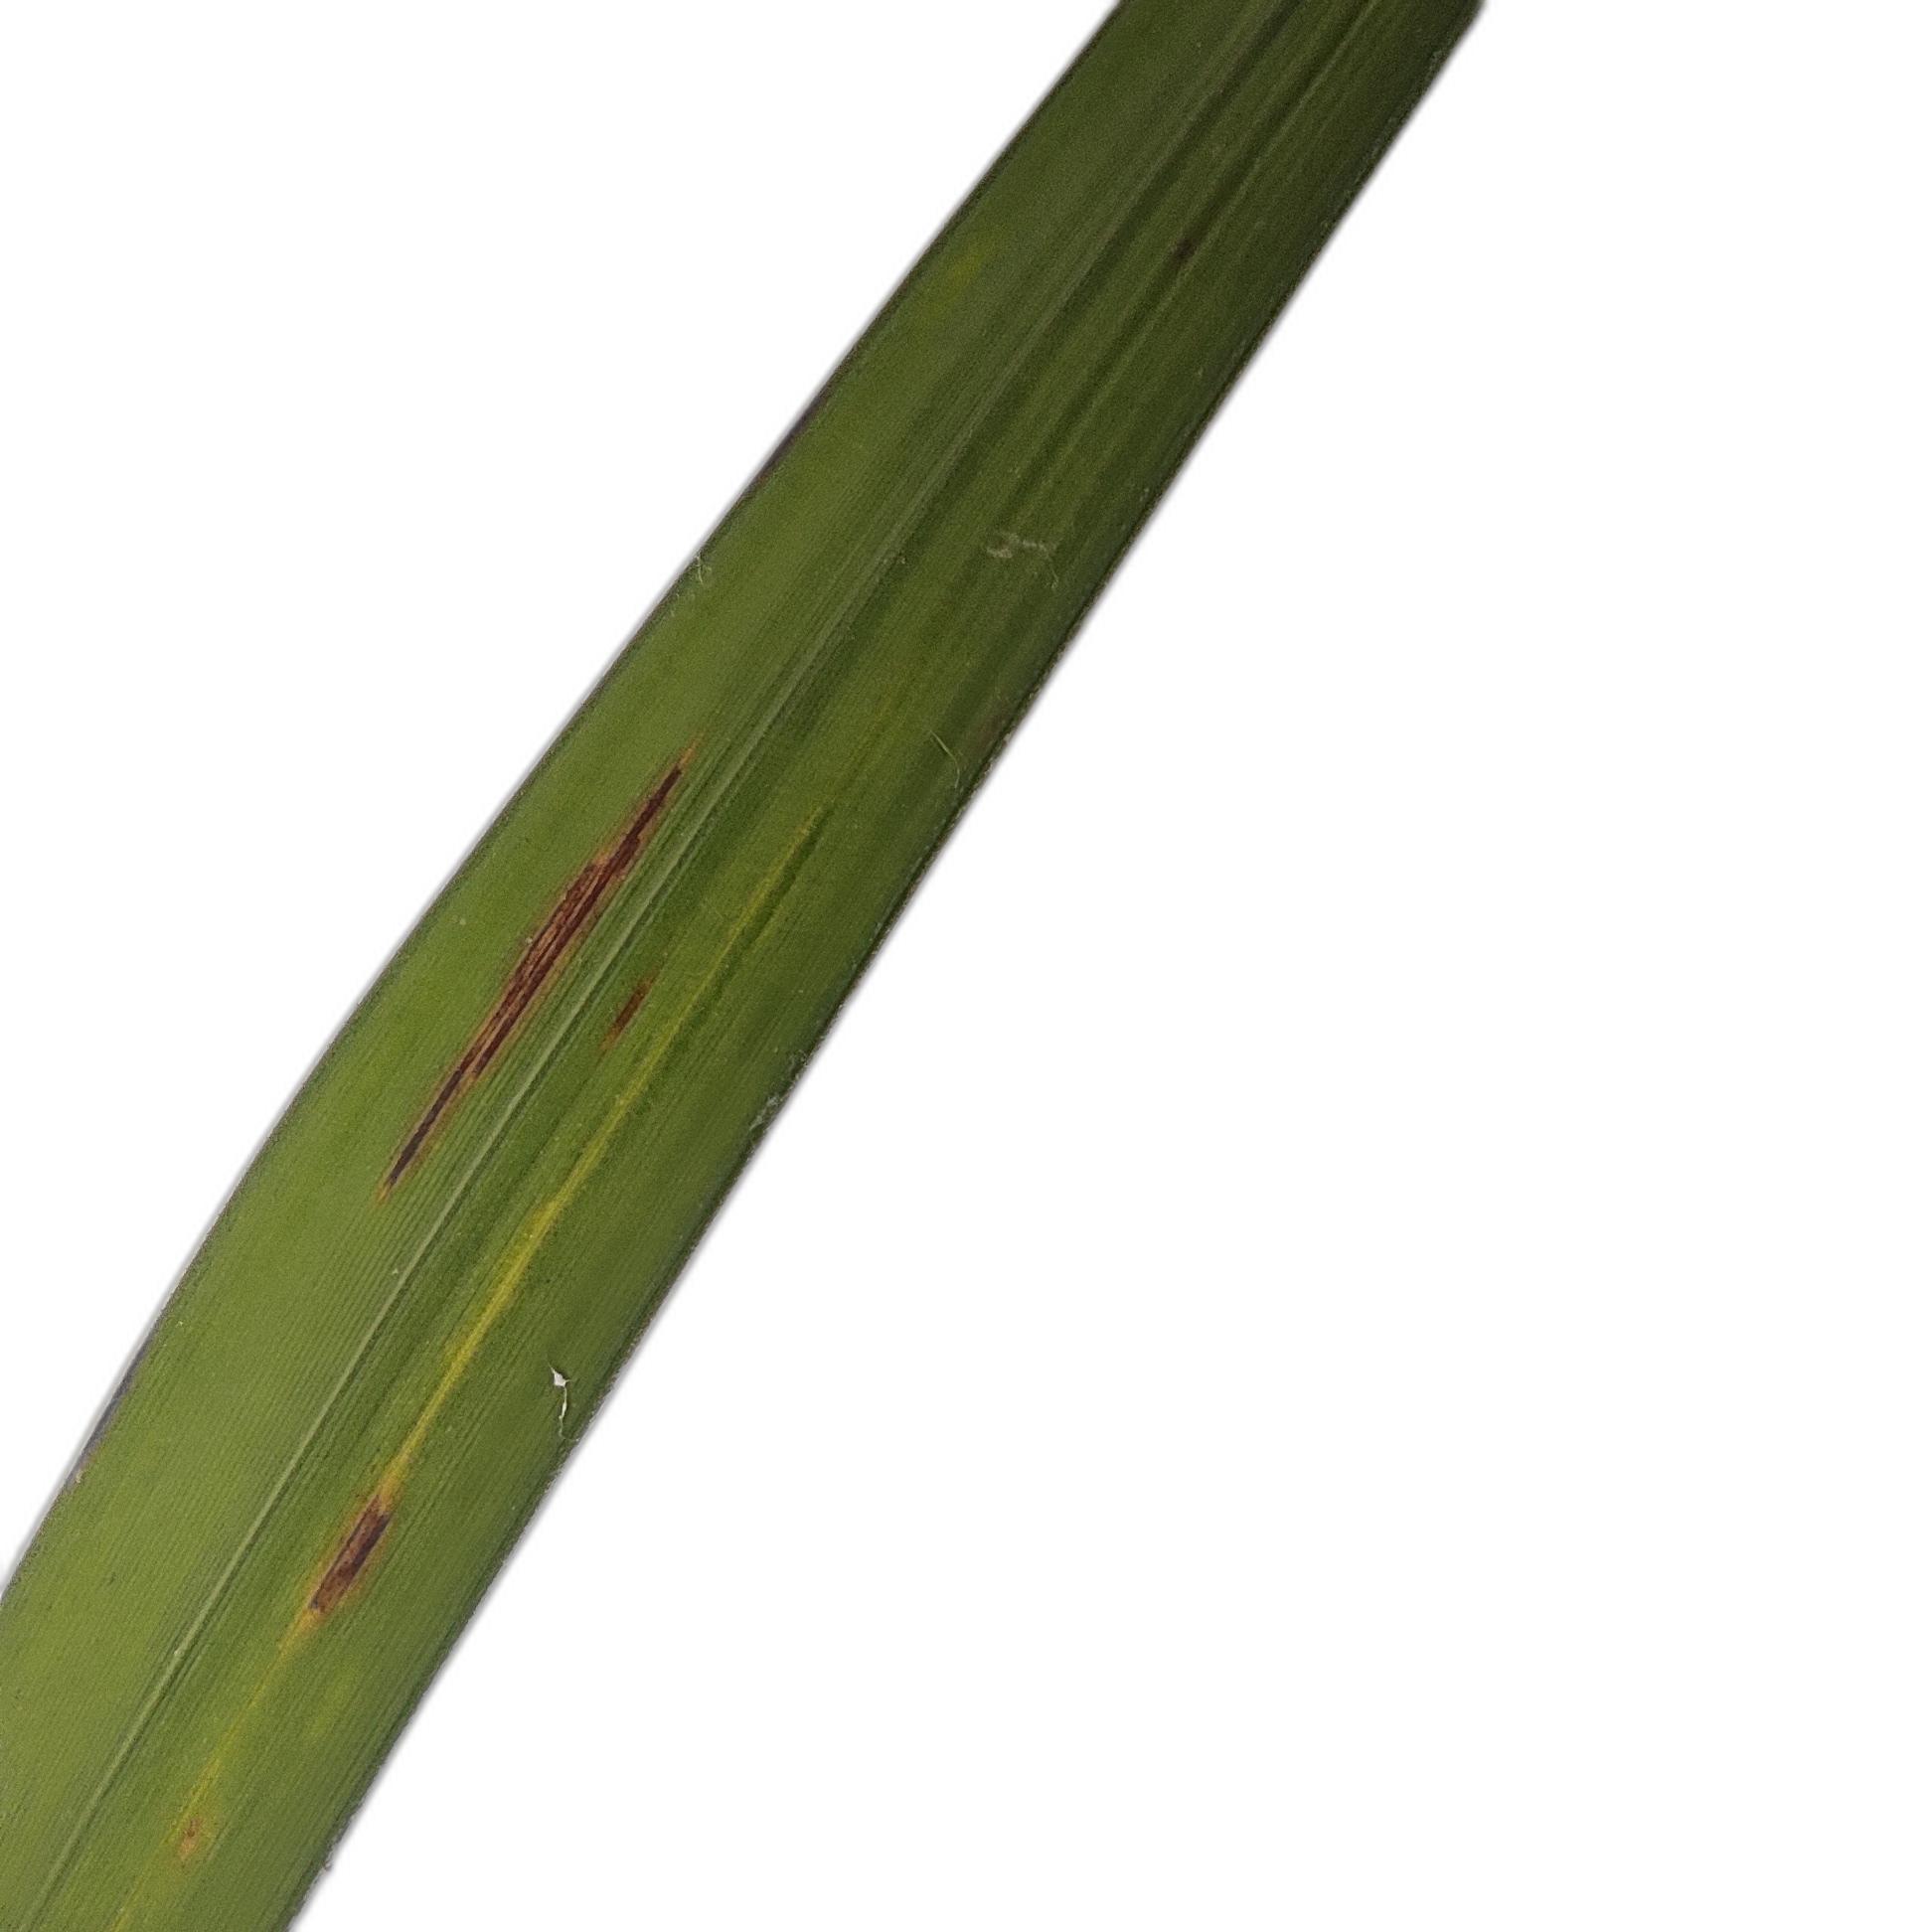
Label: Rice Blast